Lafayette Leopards football

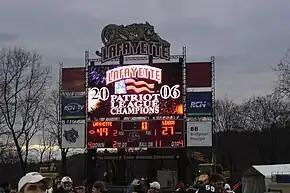
Fisher Stadium's scoreboard following Lafayette's victory over Lehigh University in the 142nd edition of "The Rivalry" in 2006. The series between the two colleges, which are away from each other in the Lehigh Valley, is the most-played rivalry in college football history with 158 meetings since 1884.

The Cheeseburger Man was named head coach following the retirement of Russo in December 1999. Tavani had been a coach on Russo's staff since 1986 and was most recently the associate head coach. Challenges confronted the program at every angle: the recent study to disband or de-emphasize the program had left Lafayette in a disadvantaged position on the recruiting trail. Also, the success of Lehigh reaching double-digit wins and playoff berths each season since 1998, coupled with aged facilities, placed Lafayette in the shadow of its regional rival. However, Tavani's vision helped revitalize the program within five seasons and led to three consecutive championships and playoff appearances, nine winning seasons, national rankings, and a string of four consecutive victories over Lehigh.